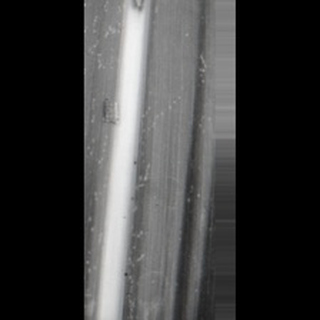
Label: sugarcane_mosaic